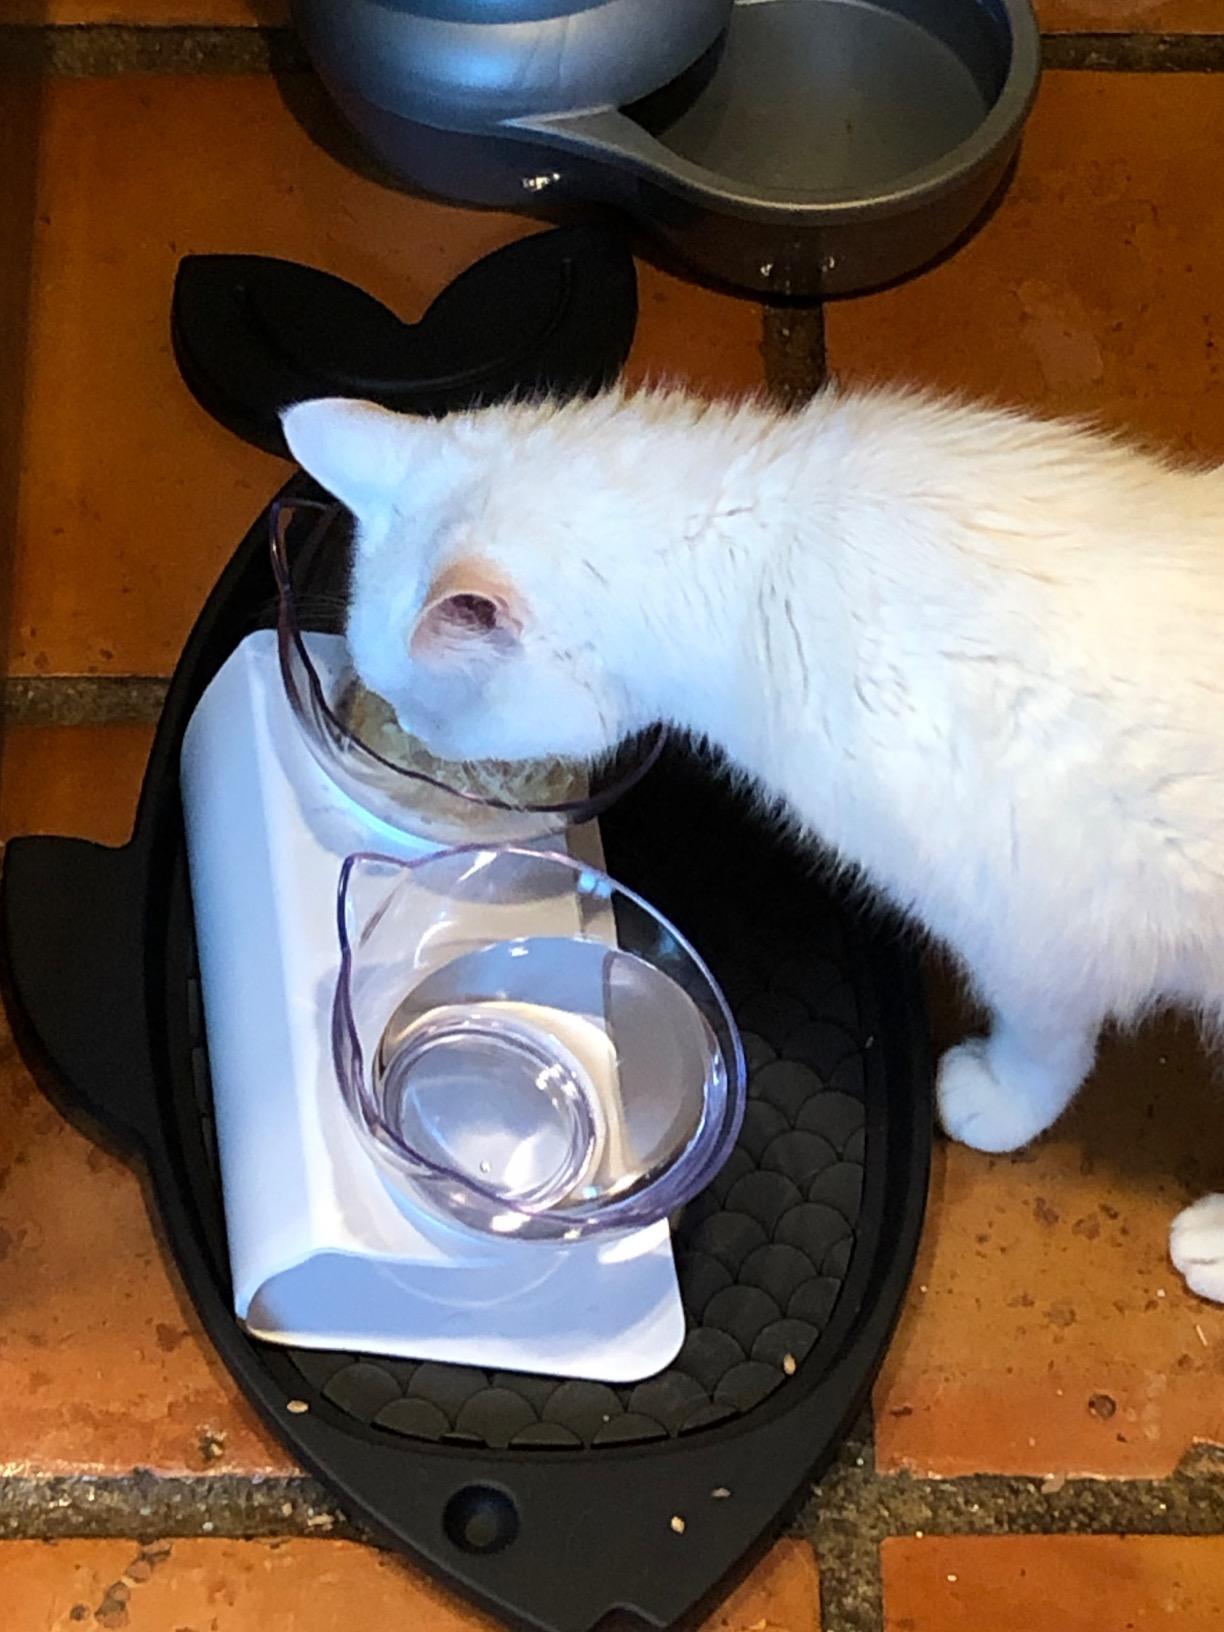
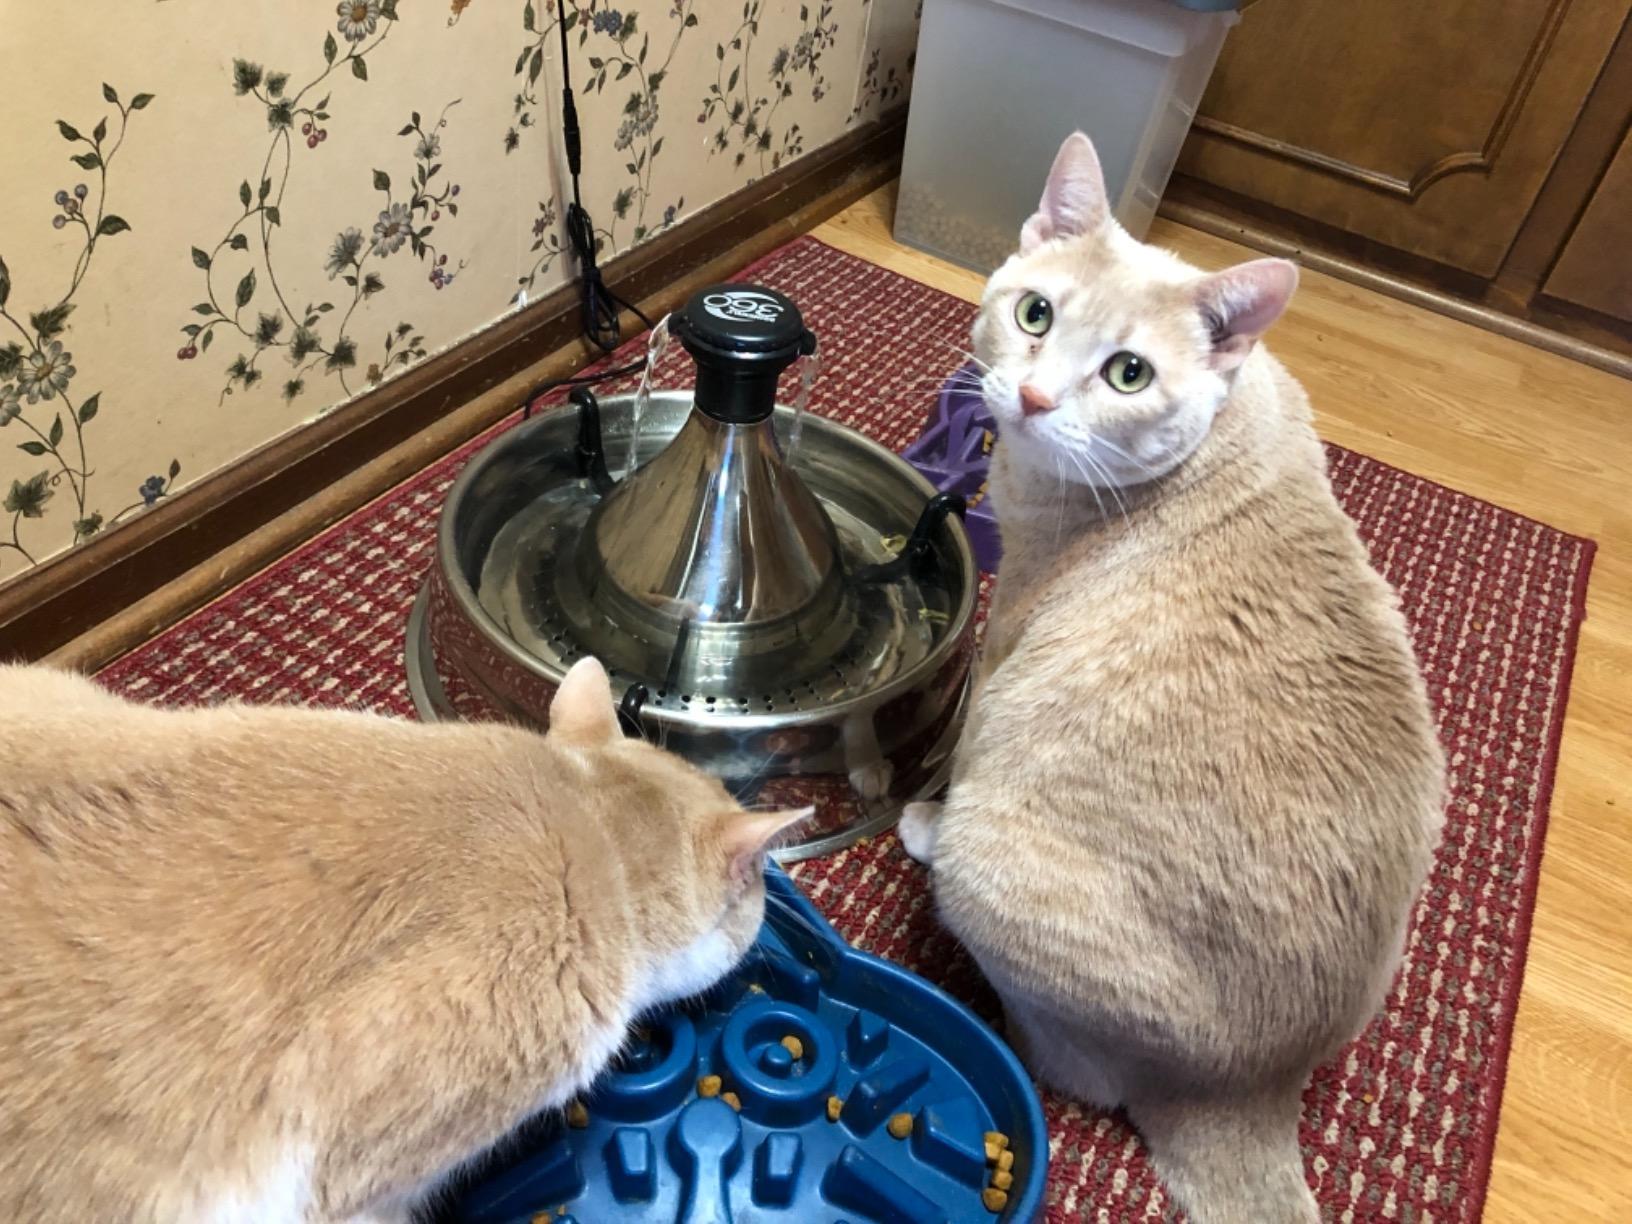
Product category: items_bowl
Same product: no